Baurutitan

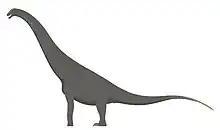
Life restoration

"Baurutitan" was a sauropod which was estimated to have measured long and had a height of around . The holotype specimen was found in the Serra da Galga Formation, dating to the Maastrichtian epoch, some 72-66 million years ago. "Baurutitan" was the fourth sauropod described in Brazil, after "Antarctosaurus", "Gondwanatitan" and "Amazonsaurus".